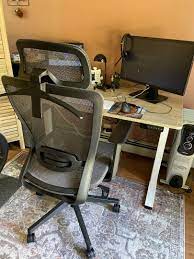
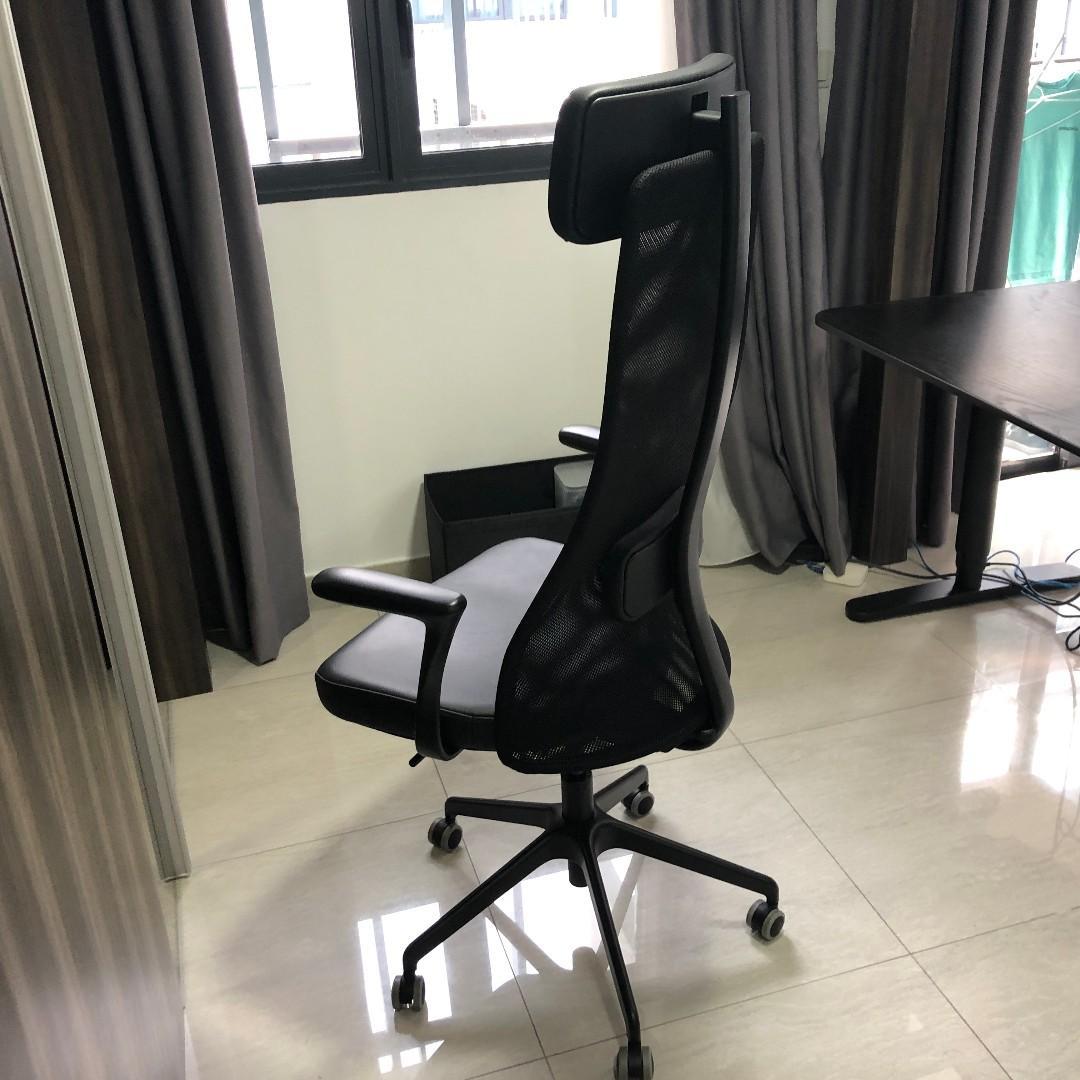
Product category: items_chair
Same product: no